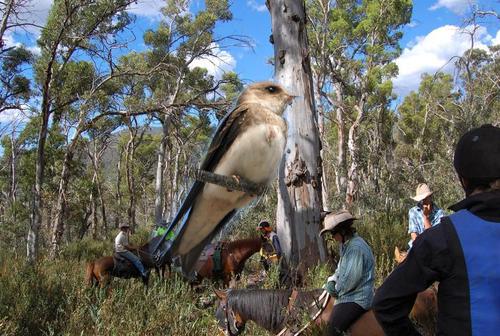
Bird species: Bank_Swallow
Bird type: landbird
Background: land